The UnderGarden

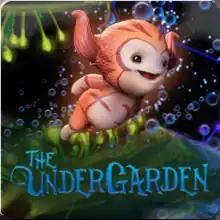
"The Undergarden" icon from PlayStation Store

The UnderGarden is a casual puzzle game released for Microsoft Windows, PlayStation 3 and Xbox 360. It uses a 2D platforming game style with puzzle elements including physics puzzles, and a floating player character. Two player cooperative play was also included. The game was marketed as a 'casual Zen game'.